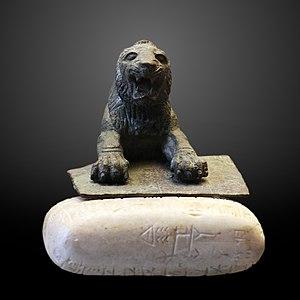
Urkesh, Urkish était une cité située au pied des Monts Taurus, actuellement dans le gouvernorat d'Hassaké, Syrie, près de la cité moderne de Kameshli. Elle a été fondée au cours du IVe millénaire av. J.-C., certainement par les Hourrites sur un site qui semble avoir été habité auparavant pendant quelques centaines d'années.